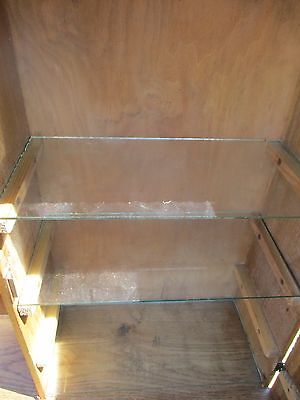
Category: cabinet